Rumex crispus

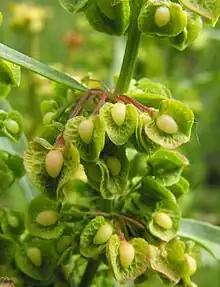
Fruits of curled dock ("R. crispus")

Curly dock grows in a wide variety of habitats, including disturbed soil, waste areas, roadsides, fields/meadows, shorelines, and forest edges.